Kavus Torabi

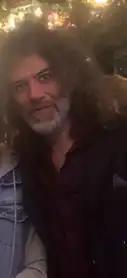
Torabi at a Cardiacs fan meet and greet in 2023

Since the mid-1990s Torabi had had a close working relationship with Tim Smith, the lead singer and songwriter for Cardiacs, who produced the majority of The Monsoon Bassoon's recordings. Having been Cardiacs' guitar technician since around 1995, Torabi joined the band as second guitarist in 2003, replacing Jon Poole. His first appearance with Cardiacs was at their now legendary three-date Garage concerts at which they played only archive material from their first two cassette releases, although he was not publicly revealed as a full member until the next round of concerts.